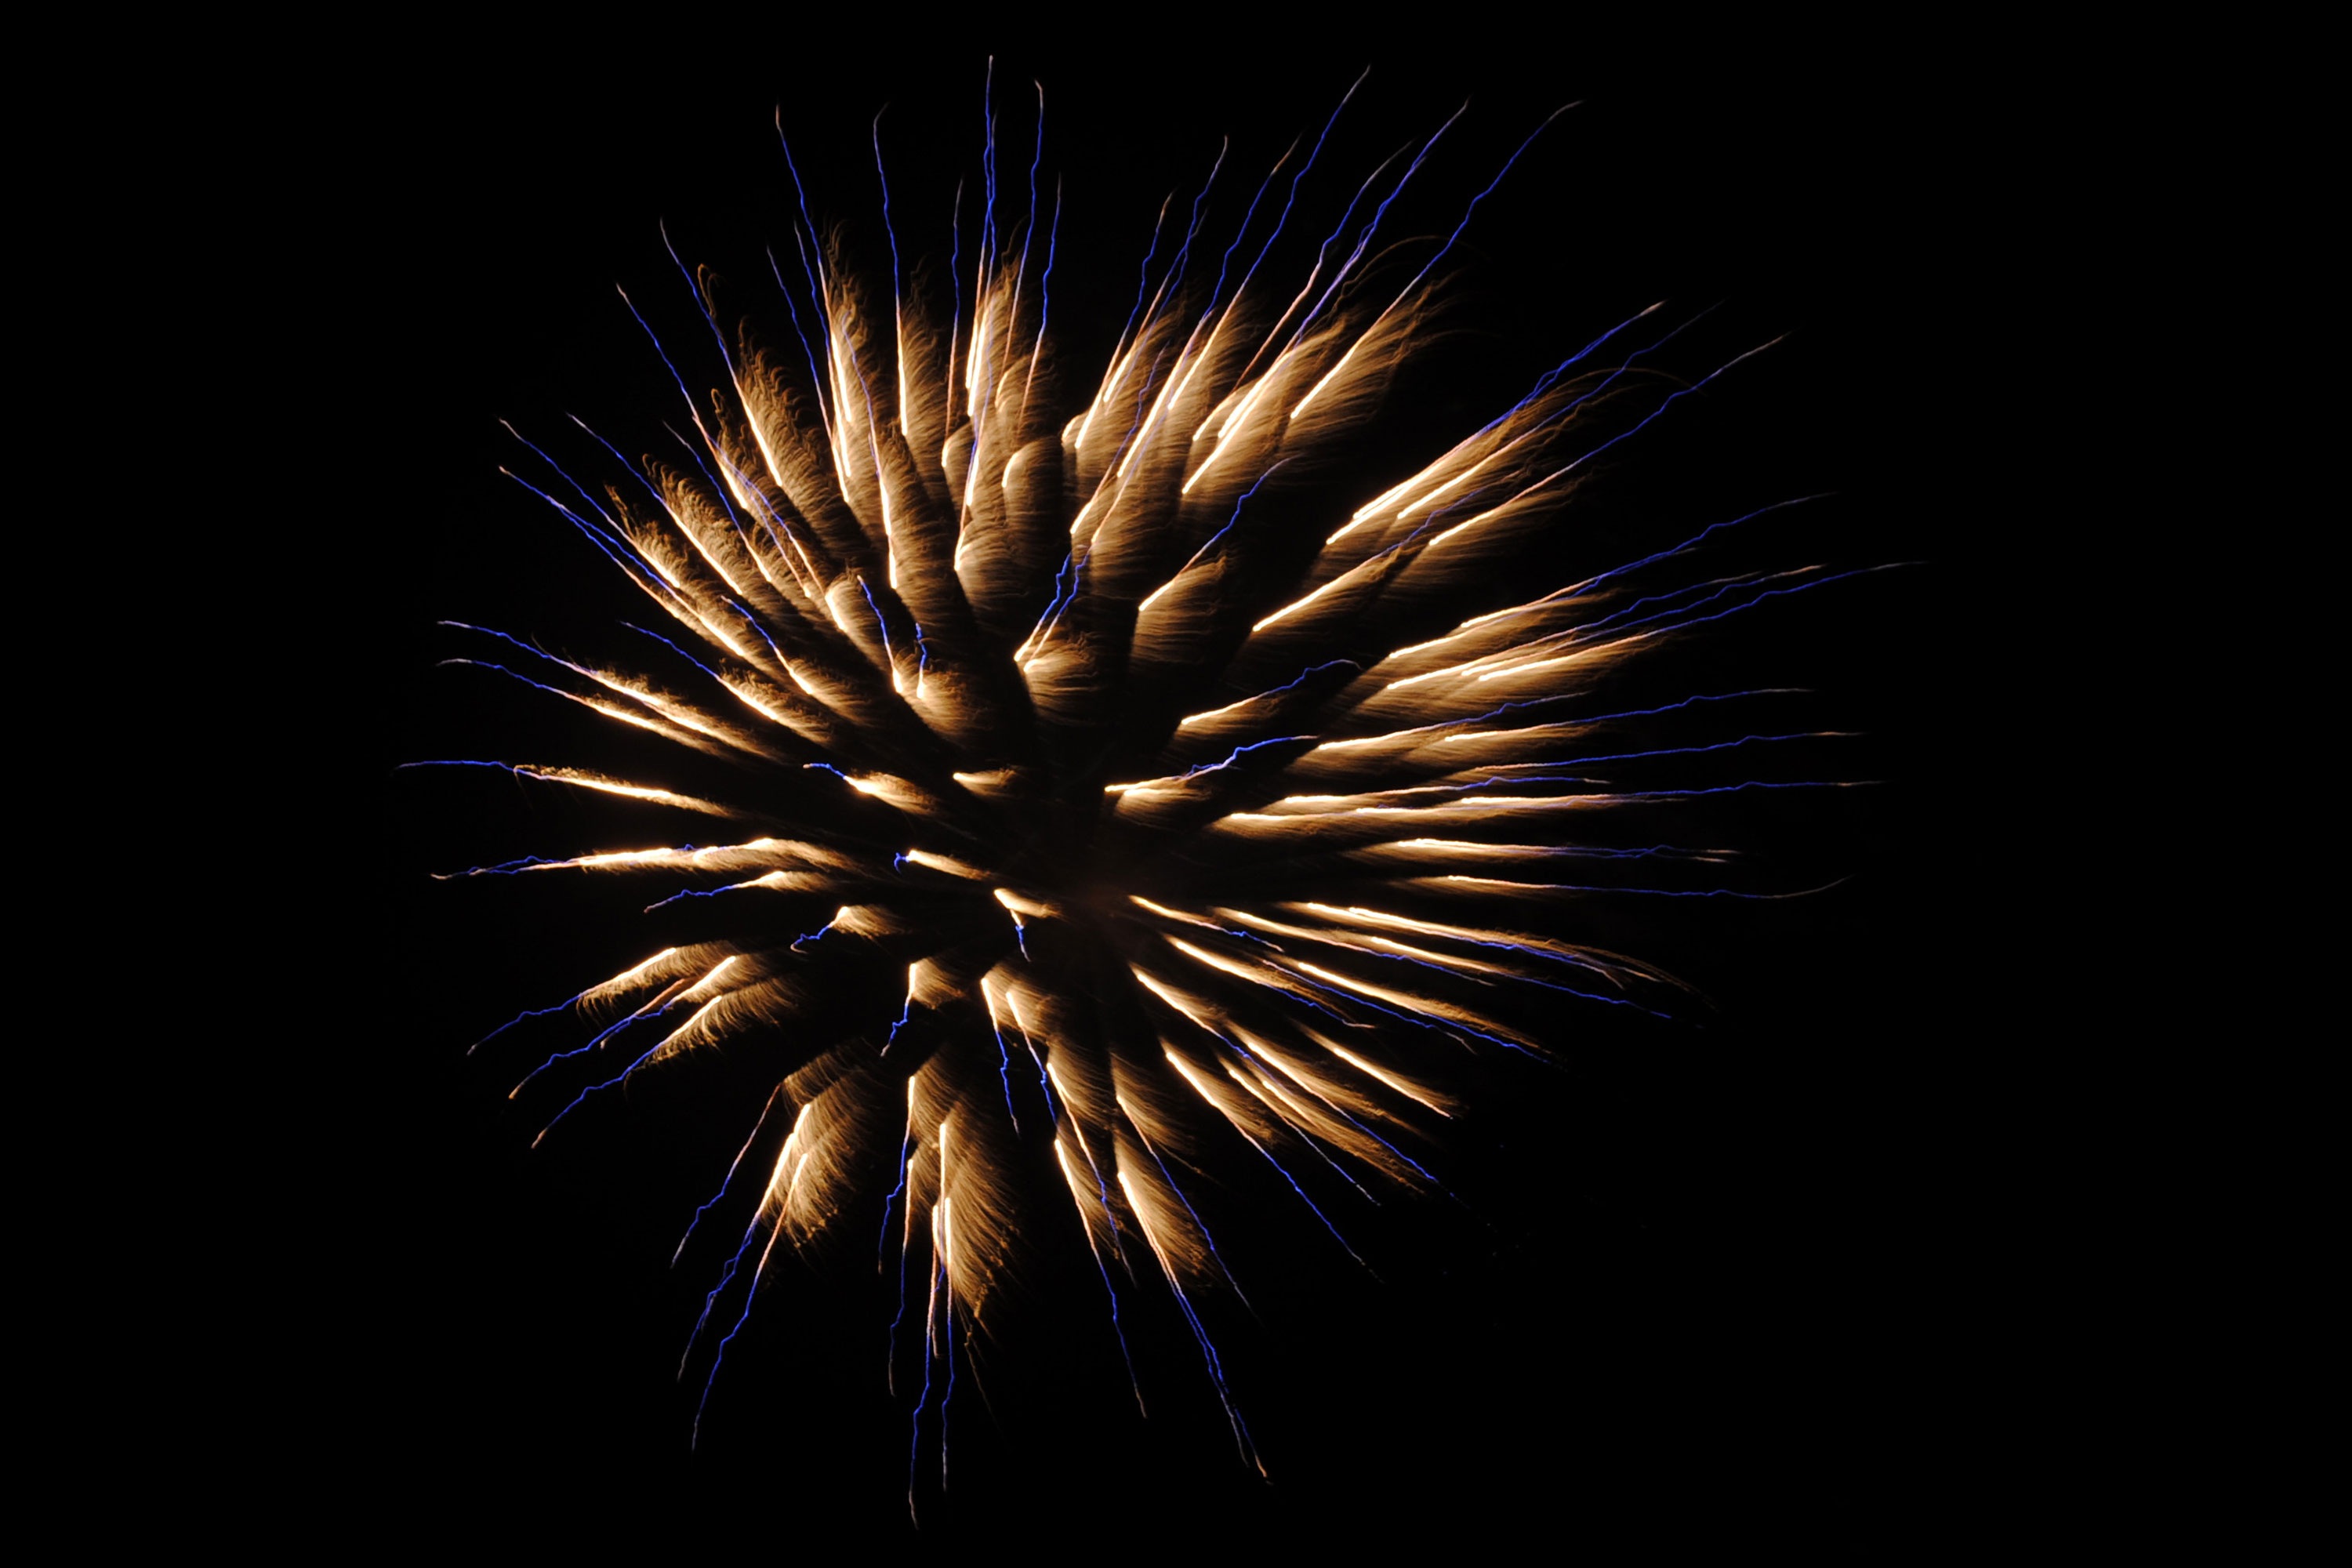
black and white, night, recreation, color, pyrotechnics, lights, fireworks, illustration, event, new year's eve, new year's day, outdoor recreation